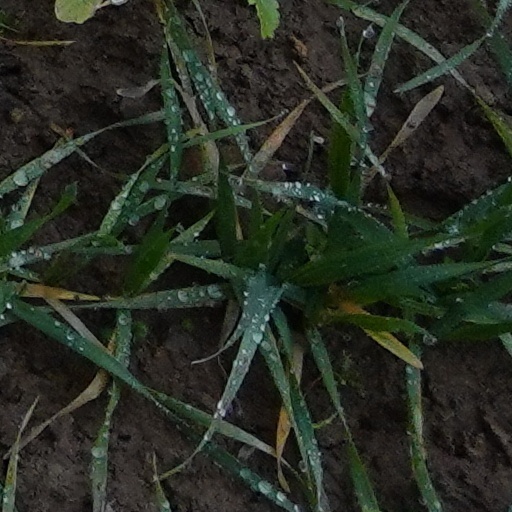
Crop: wheat